List of songs recorded by Shakira

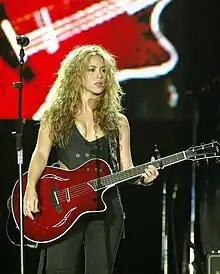
Shakira performing "Don't Bother" at Rock in Rio in 2008

The Colombian singer Shakira has recorded songs for twelve studio albums, three compilation albums, two live albums and two promotional albums. Shakira has also released 68 singles, two extended plays, 35 music videos and three music DVDs. Shakira released two albums "Magia" (1991) and "Peligro" (1993), before releasing her third album "Pies Descalzos" in 1995. It debuted at number one in eight countries and went on to sell five million copies worldwide. The album spawned six singles, "Estoy Aquí", "¿Dónde Estás Corazón?", "Pies Descalzos, Sueños Blancos", "Un Poco de Amor", "Antología" and "Se Quiere, Se Mata". The next year, a remix album, simply titled "The Remixes" was released, featuring remixes of songs from her debut album. Shakira's fourth studio album "Dónde Están los Ladrones?" was released in September 1998. The album debuted at number 131 on the "Billboard" 200 and went on to sell 7 million copies worldwide. Eight of the eleven tracks on the album's became singles: "Ciega, Sordomuda", "Si Te Vas", "Tú", "Inevitable", "Octavo Día", "Moscas en la Casa", "No Creo" and "Ojos Así".